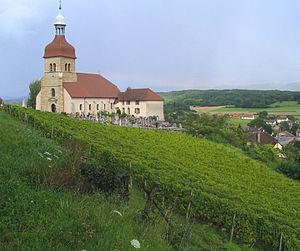
Cet article recense les monuments historiques du département du Jura, en France.
L’église de Saint-Lothain est une église du Xᵉ siècle dédiée à saint Lothain dans le village de Saint-Lothain, à 7 km à l'ouest de Poligny en Franche-Comté.
Saint-Lothain est une commune viticole traditionnelle française du vignoble du Jura, située à 7 km à l'ouest de Poligny et 15 km au sud-ouest d'Arbois, dans le département du Jura en région Bourgogne-Franche-Comté. Baptisée du nom du moine Saint Lautein du VIᵉ siècle. Les habitants se nomment les Saint-Lothinois et Saint-Lothinoises.